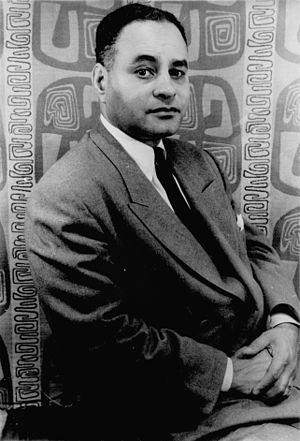
Ralph Johnson Bunche est un politologue et un diplomate afro-américain qui reçut en 1950 le prix Nobel de la paix pour sa médiation en Palestine. Il devient ainsi la première personne de couleur à être honoré dans l'histoire de ce prix. En 1963, il reçoit la médaille présidentielle de la Liberté du président Lyndon B. Johnson.